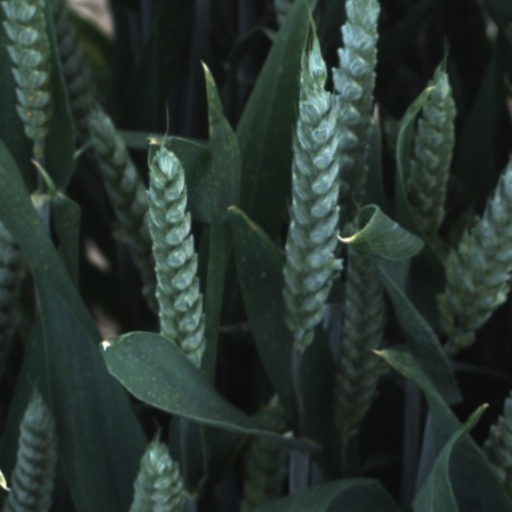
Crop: wheat